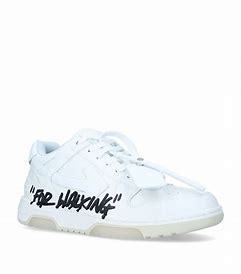
Brand: Off-White
Model: Off Out Of Office